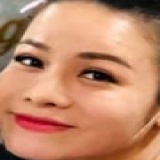
ca sĩ Nhật Kim Anh